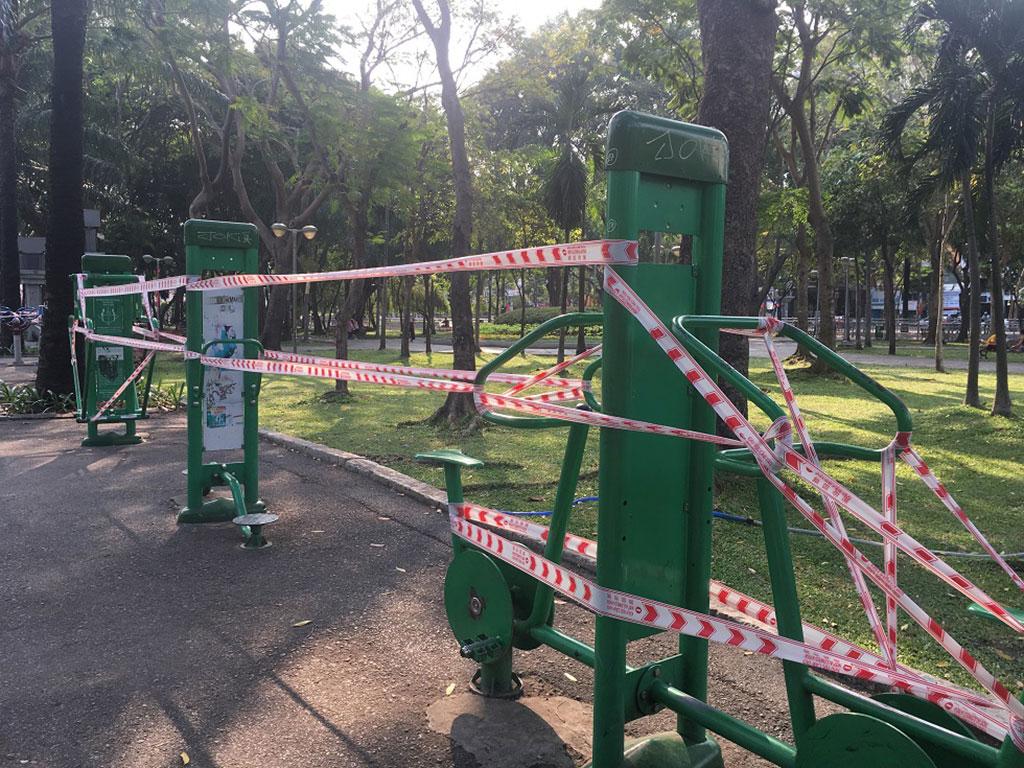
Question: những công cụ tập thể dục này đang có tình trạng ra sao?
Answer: đang được niêm phong